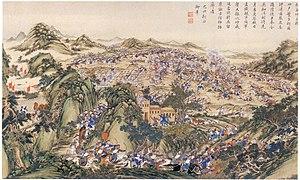
En 1759, la dynastie chinoise Qing vainc les mongols Dzoungars et achève la conquête de la Dzoungarie. Parallèlement à cette conquête, les Qing occupent la région de l'Altishahr, dans le Turkestan oriental, qui a été colonisée par les partisans du leader politique et religieux musulman Afaq Khoja.